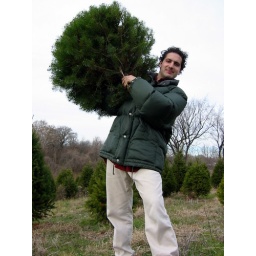
anthony fotenos christmas tree lift at eckerts farm field by aff filed underwhat underwho